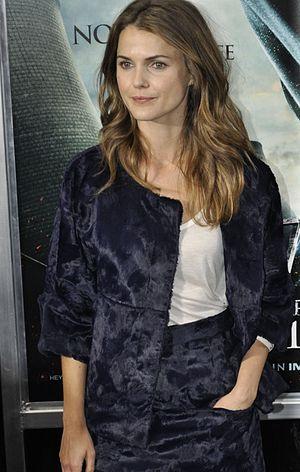
Keri Lynn Russell, parfois crédité sous le nom de Keri Russell, née le 23 mars 1976 à Fountain Valley, en Californie, aux, est une actrice et danseuse américaine.